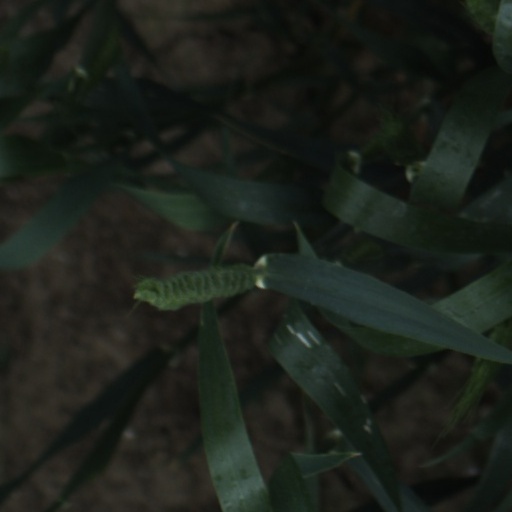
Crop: wheat